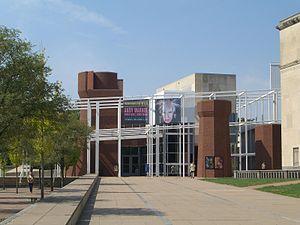
Peter David Eisenman est un architecte et théoricien américain, né le 11 août 1932 à Newark. Il vit et travaille à New York. Il est devenu la figure majeure de la déconstruction architecturale, celui qui régulièrement a intégré de façon explicite un questionnement philosophique dans son processus de conception. La fragmentation par Eisenman des modèles architecturaux traditionnels s'inspire de concepts philosophiques et linguistiques, notamment des idées de Friedrich Nietzsche et de Jacques Derrida, ainsi que du linguiste Noam Chomsky.